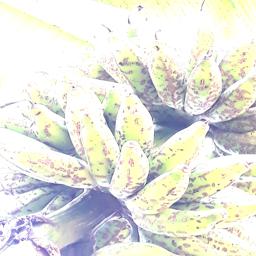
Label: BANANA FRUIT- SCARRING BEETLE